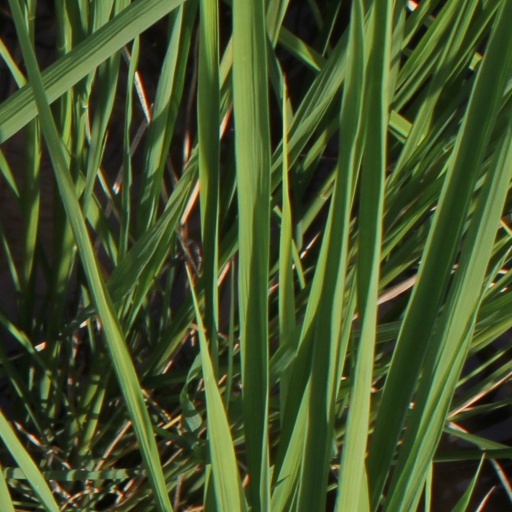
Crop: rice